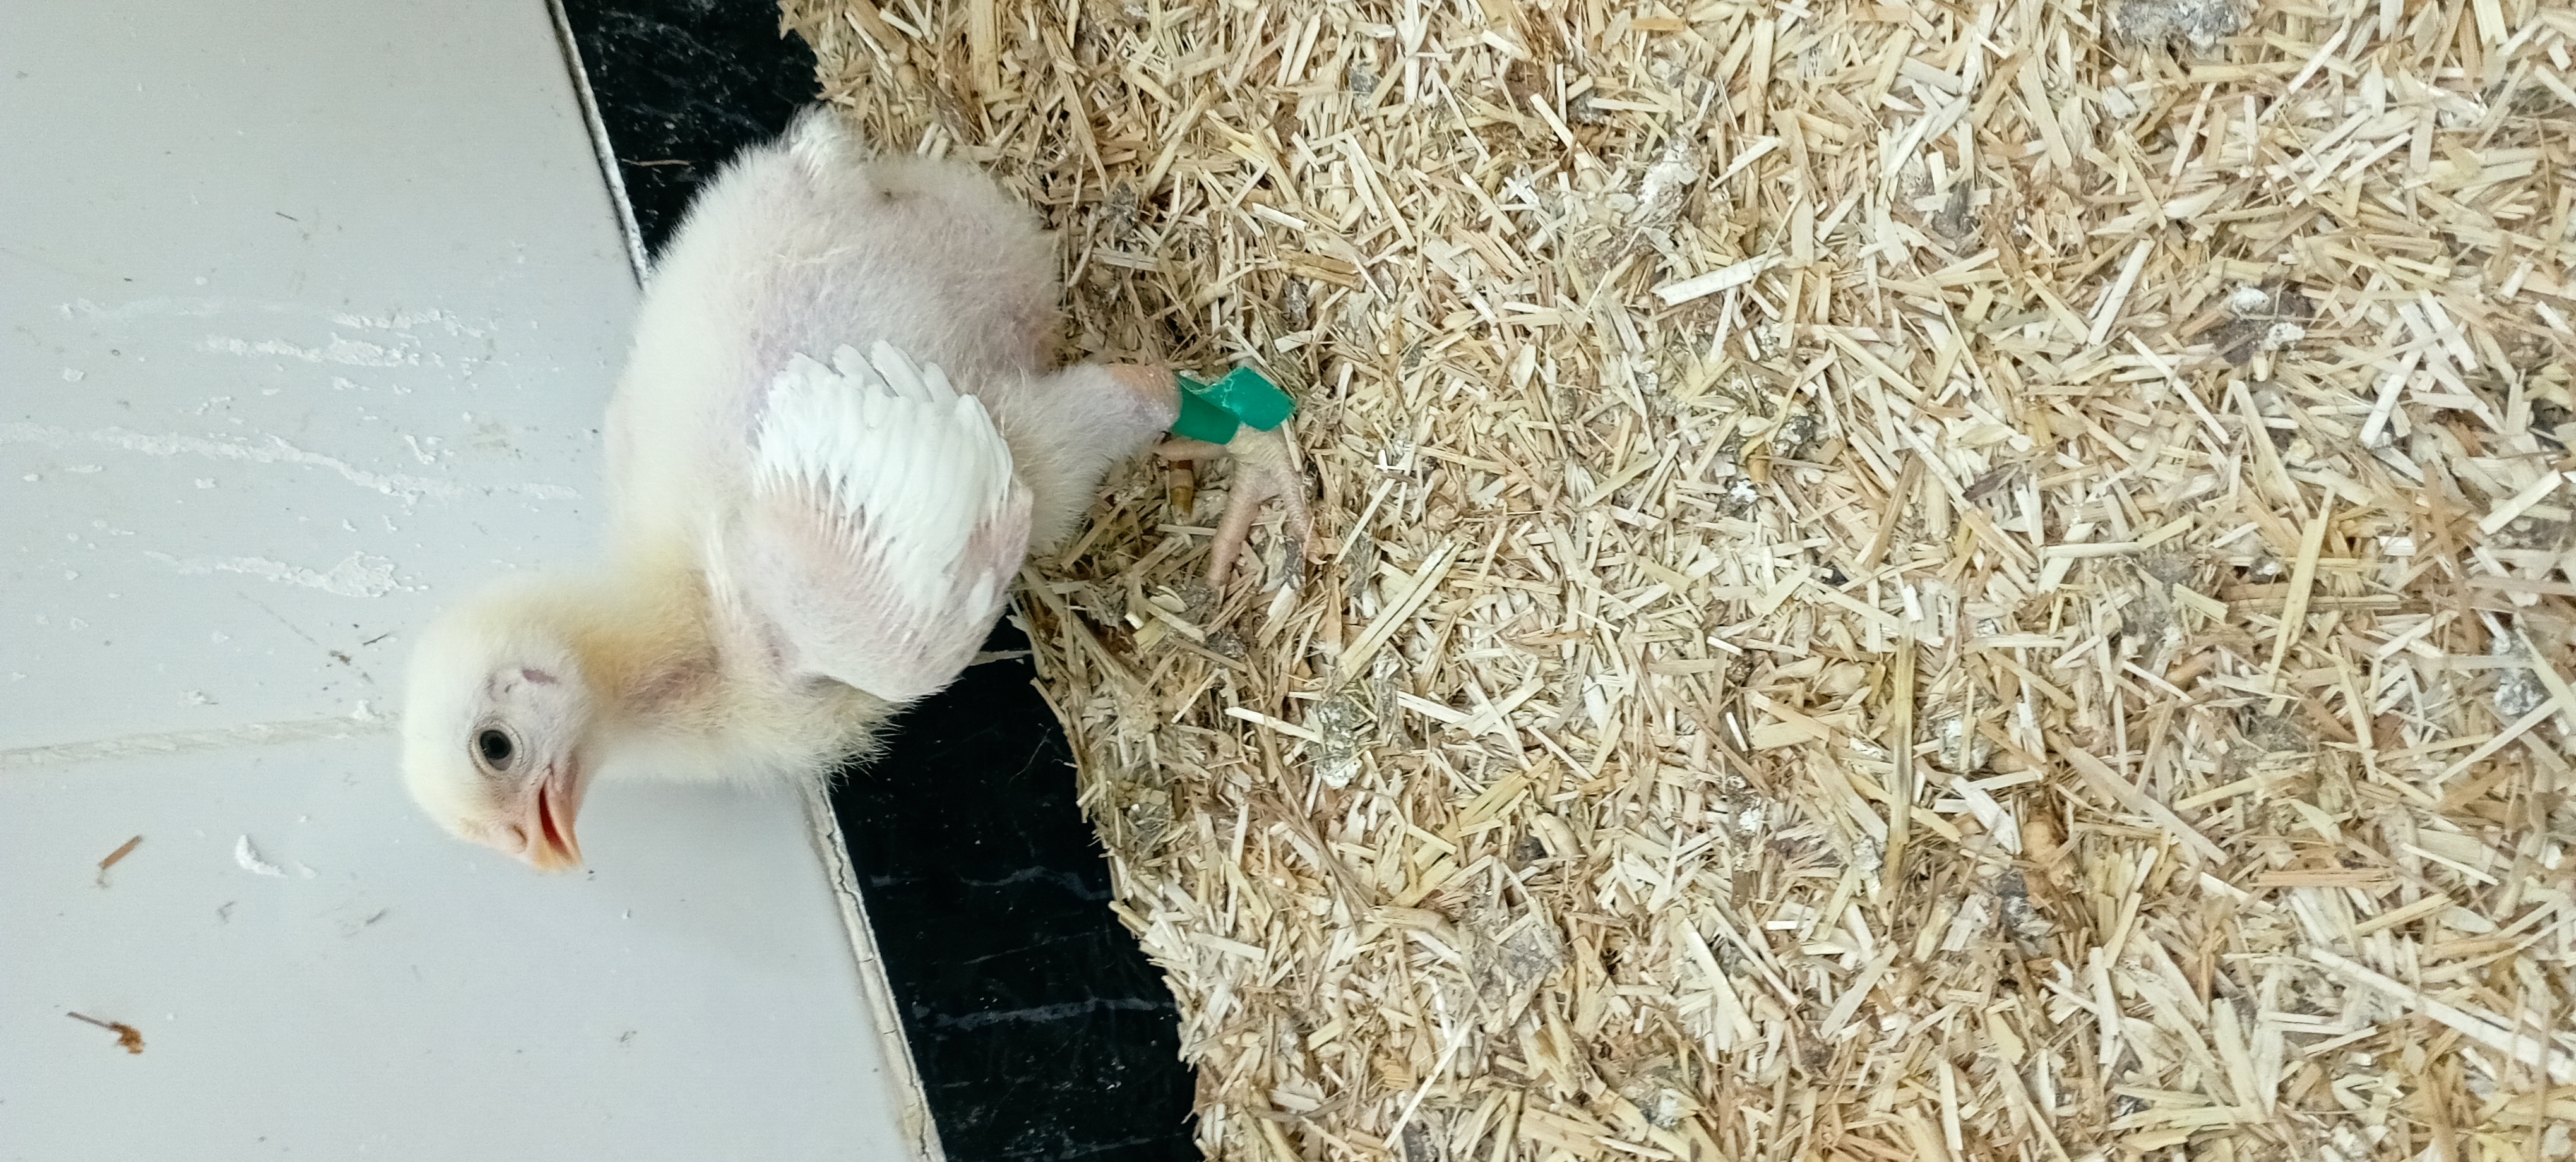
Weight: 423 g